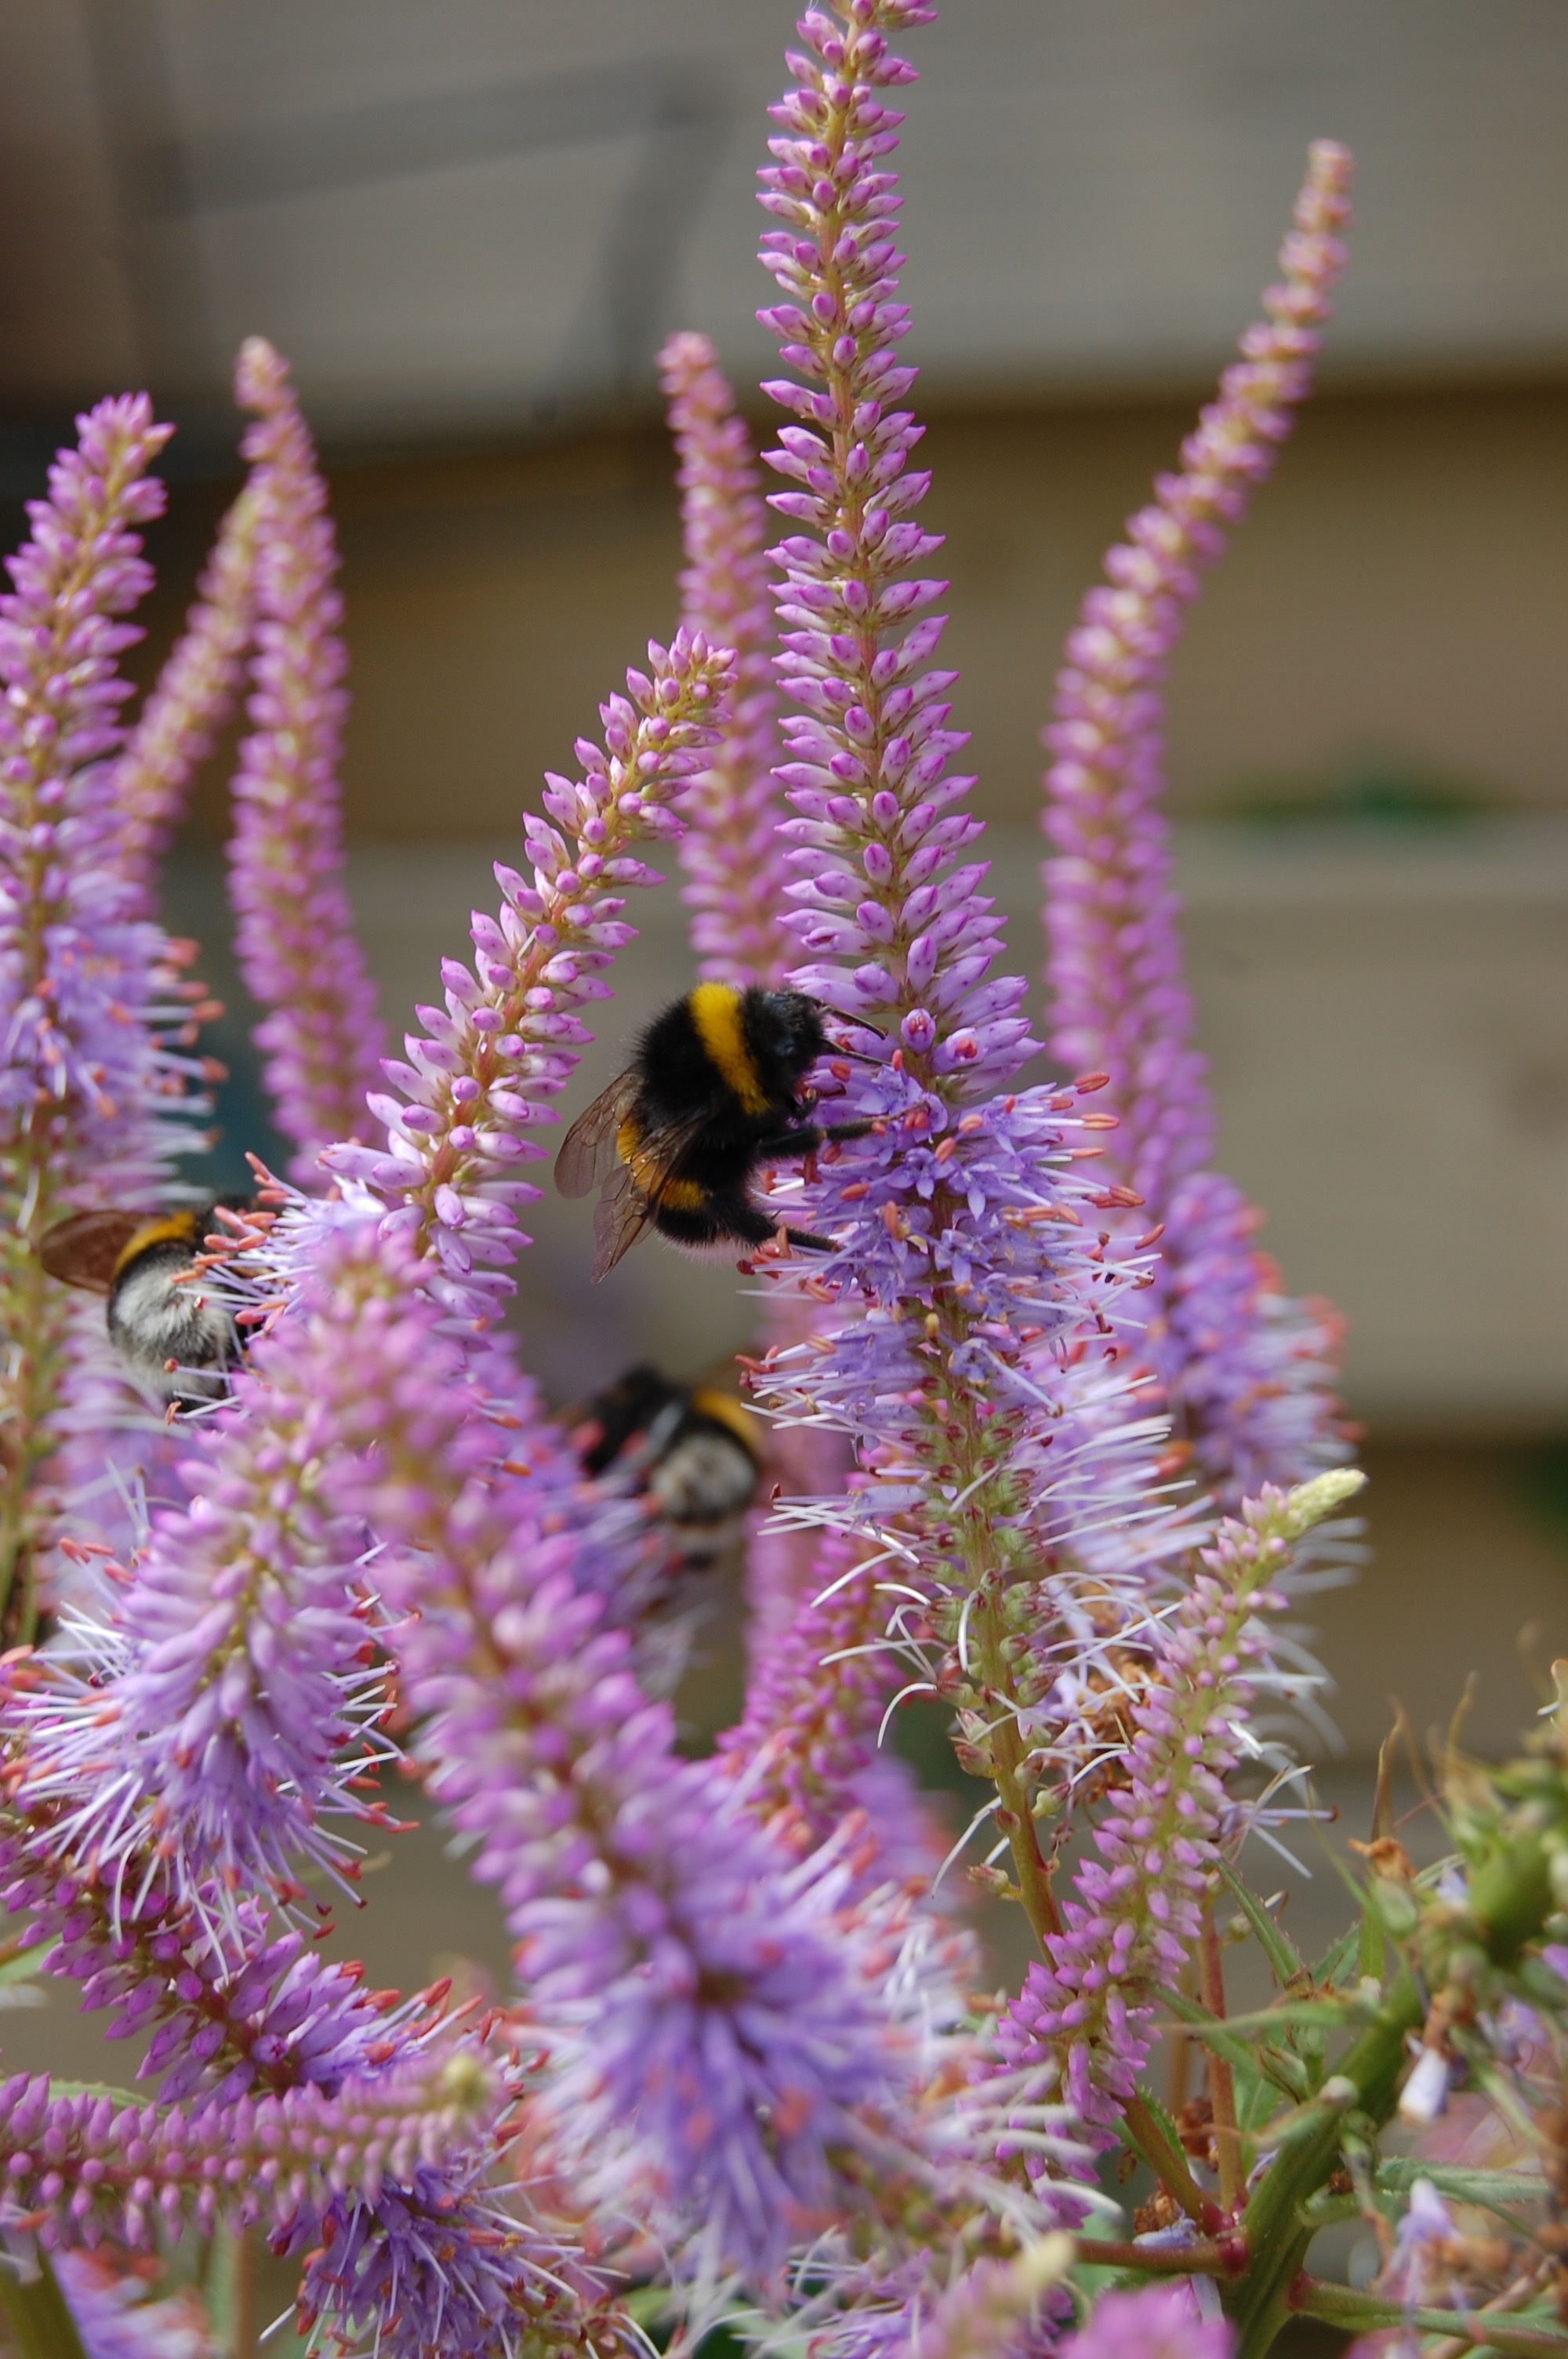
nature, plant, flower, pollen, insect, bug, botany, flora, fauna, invertebrate, wildflower, close up, bee, bumblebee, macro photography, flowering plant, land plant, membrane winged insect